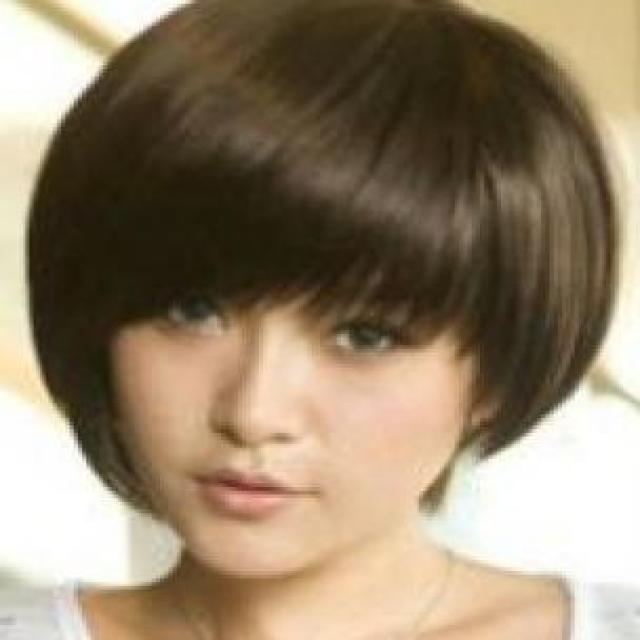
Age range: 21-44